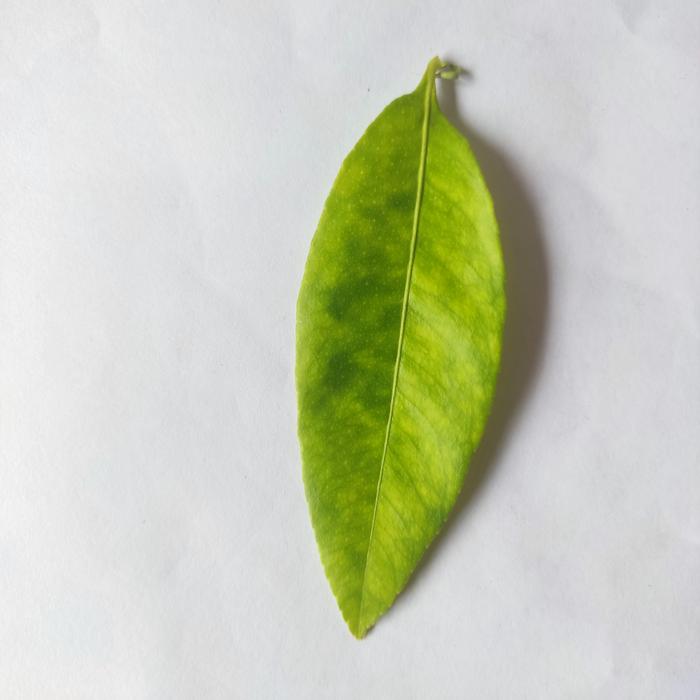
Crop: Lemon
Leaf condition: Citrus